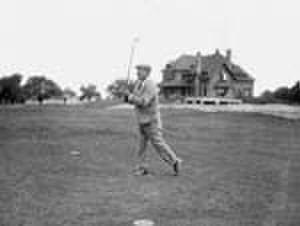
L'histoire du golf en France remonte à 1856 avec la création du premier parcours à Pau à l'instigation des Anglais installés dans la région. La Fédération française de golf voit le jour en 1912 afin d'organiser et de développer le golf amateur et professionnel en France. Plus de 60 ans plus tard, le 9 avril 1975 l'association sportive est reconnue d’utilité publique par Décret pris en Conseil d’État et agréée par le ministère des Sports.
Le golf de La Boulie est un complexe de golf situé à Versailles. Il dispose notamment de deux parcours de dix-huit trous et un de neuf trous. Le golf existe depuis le début du XXe siècle, la construction du premier parcours a débuté en 1901. Il appartient depuis 1951 au Racing Club de France.